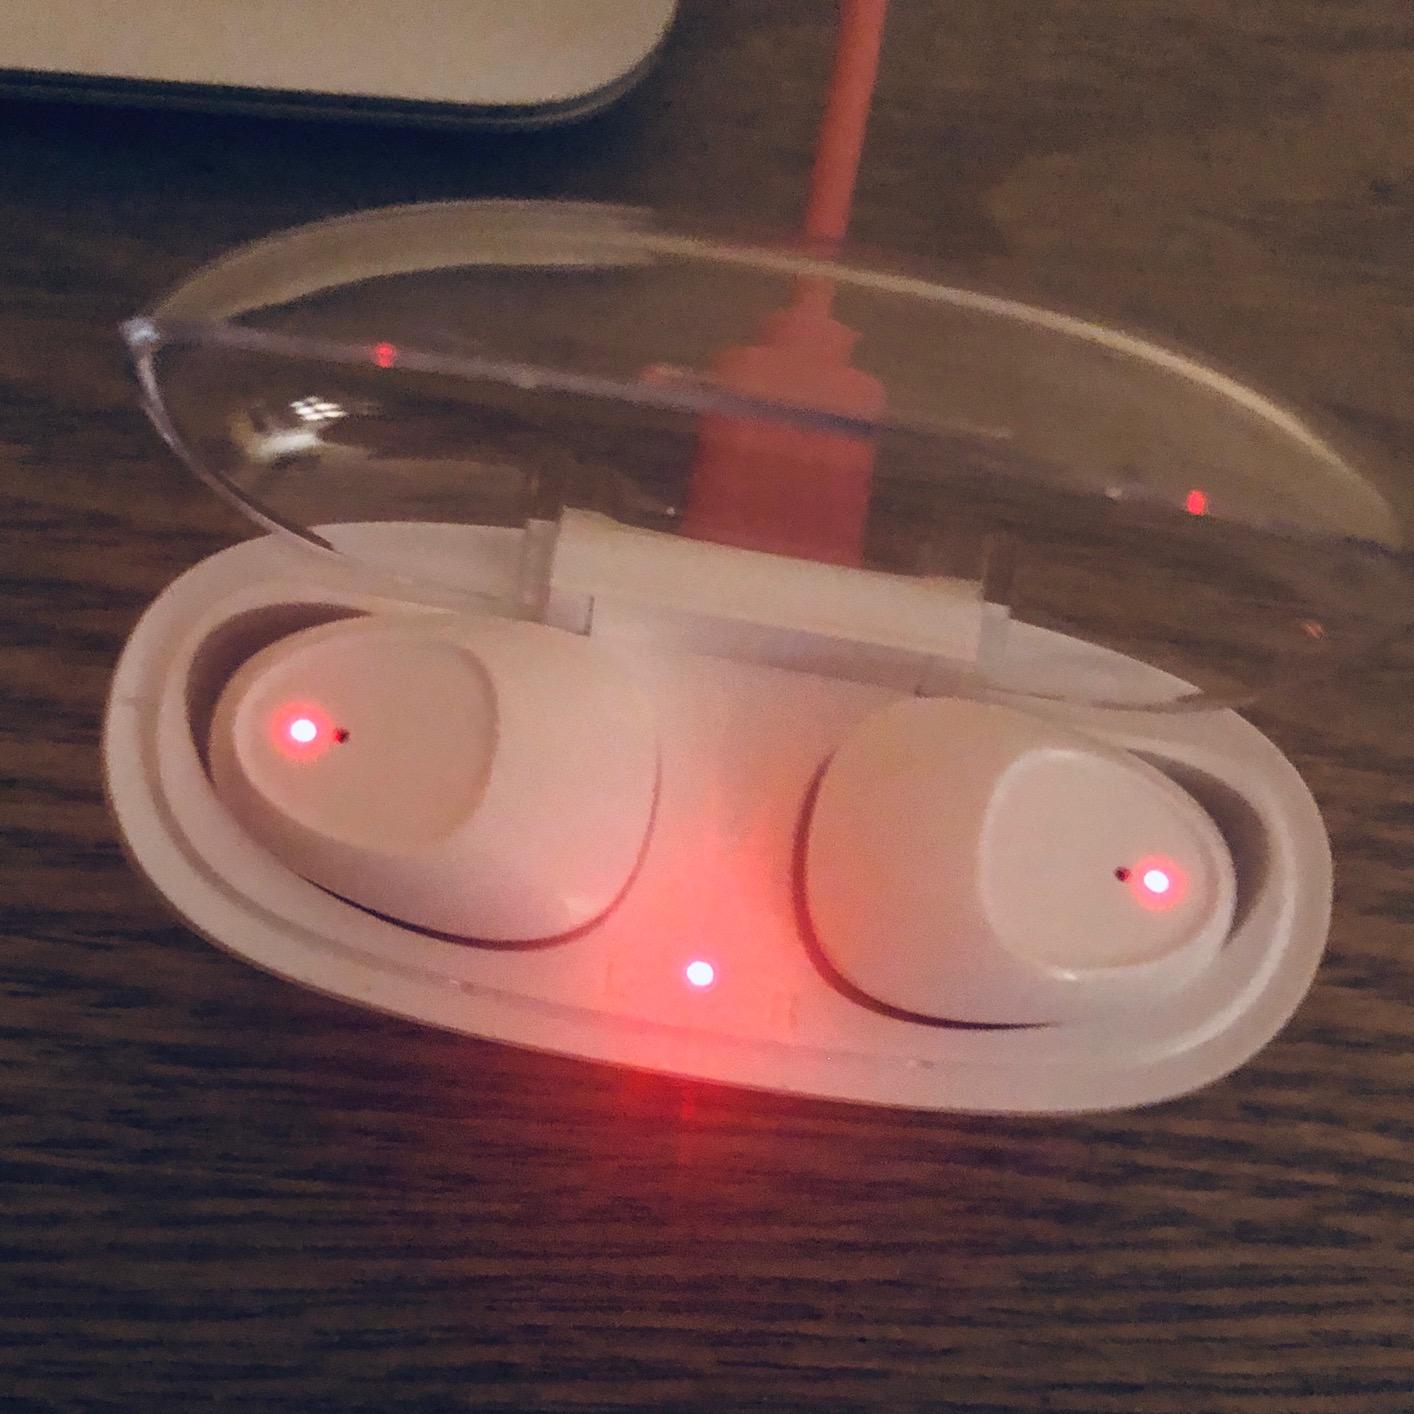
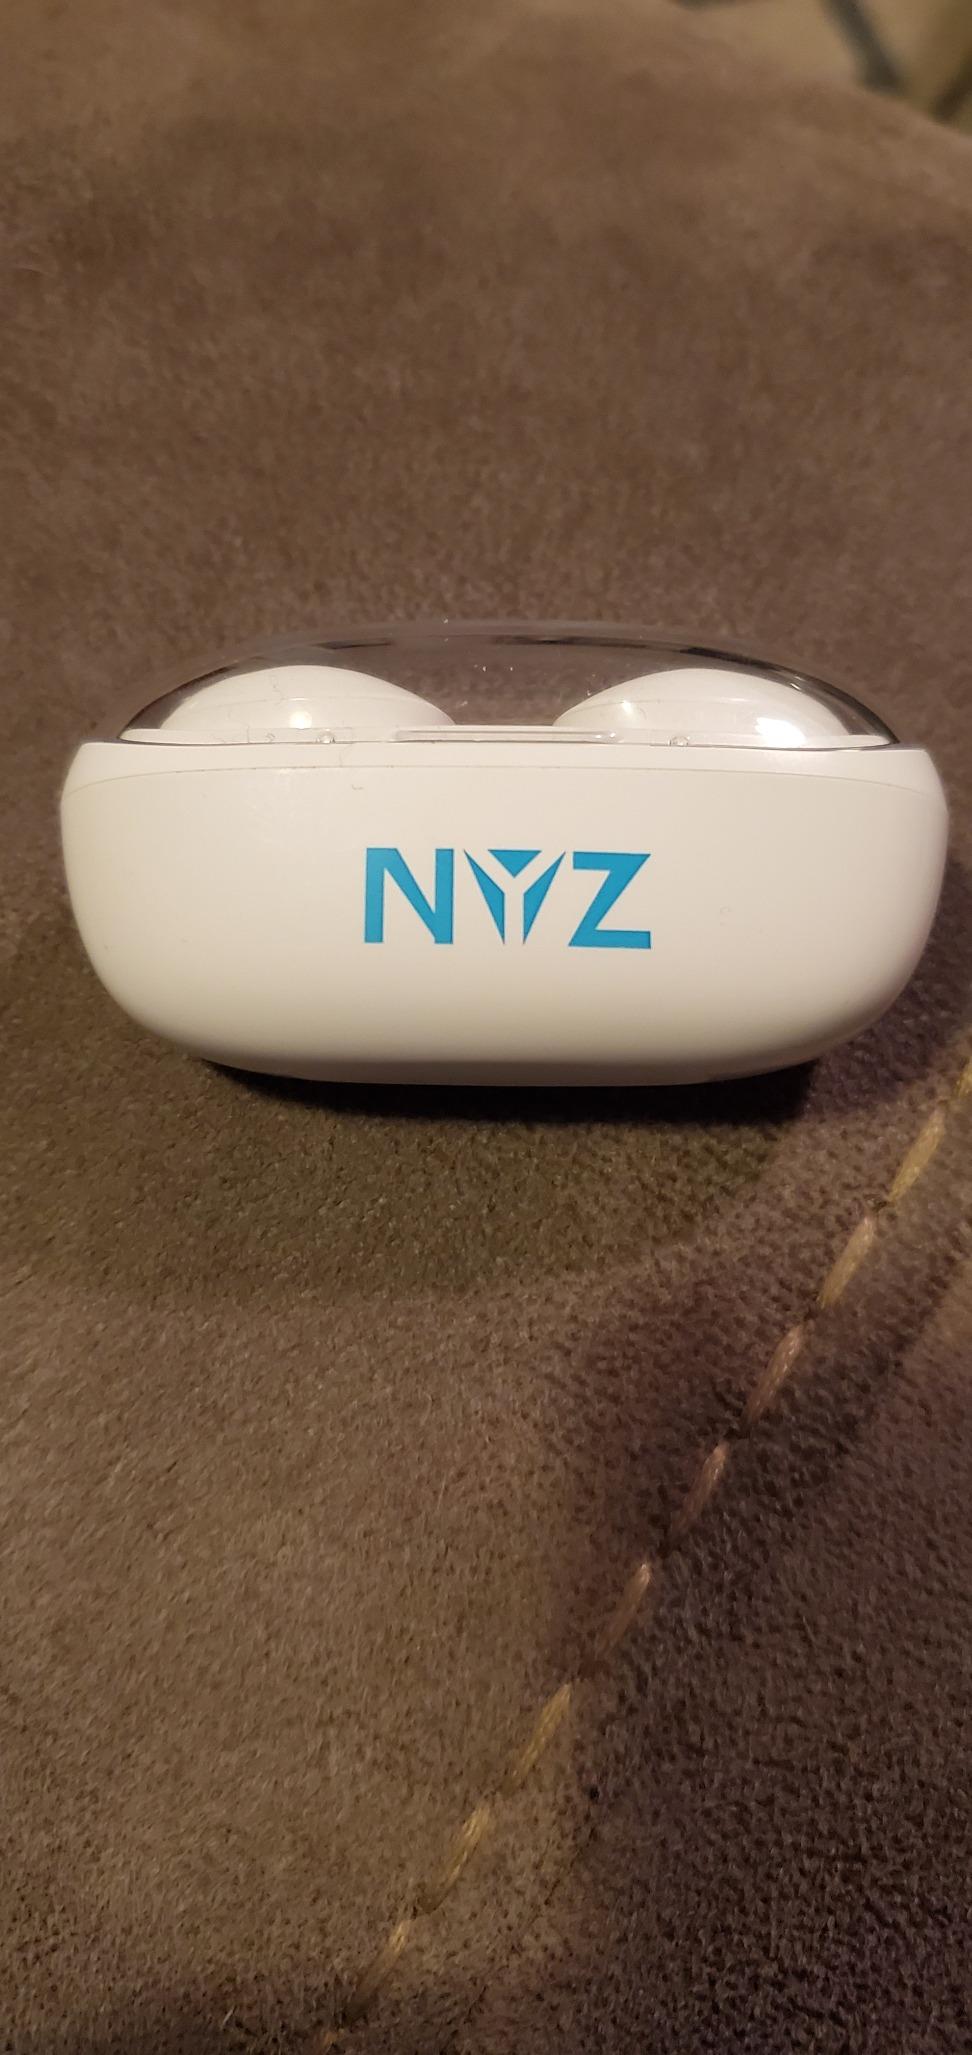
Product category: earbuds
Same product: yes